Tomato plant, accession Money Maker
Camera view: vertical (180 deg); turntable rotation: 150 degrees
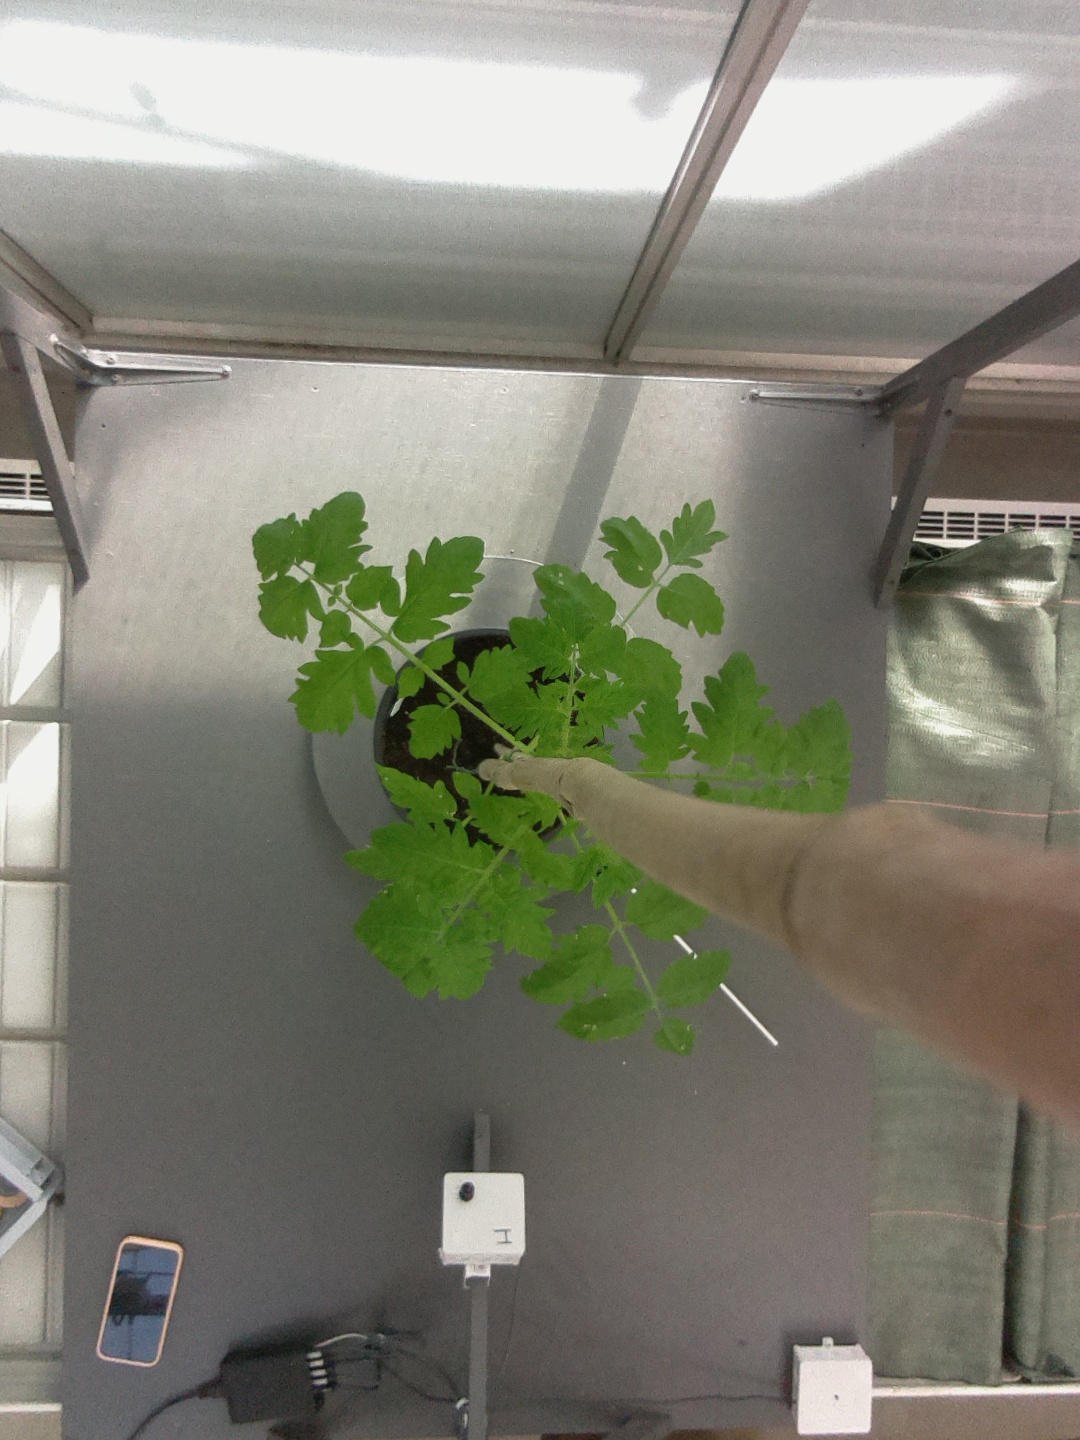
BBCH growth stage 14: 8 of true leaves visible